Colt's Manufacturing Company

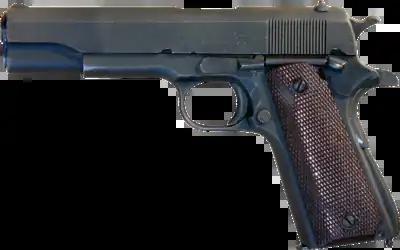
M1911A1

At the beginning of World War II, Colt ceased production of the Single Action Army revolver to devote more time to filling orders for the war. During the war Colt manufactured over 629,000 M1911A1 pistols as well as a large number of M1917 water-cooled machineguns. The company had a workforce of 15,000 men and women in three factories and production ran on three shifts, 24 hours a day, and won the Army-Navy rating of "E" for excellence. Colt ranked 99th among United States corporations in the value of World War II military production contracts. However, the company was losing money every year due to mismanagement, an embittered workforce that had been stretched to its limits, and manufacturing methods which were becoming obsolete.